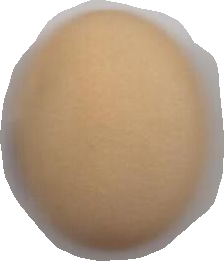
Variety: Anjasmoro